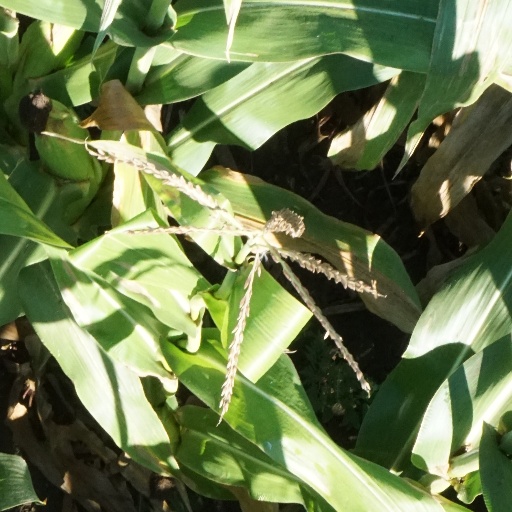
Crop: maize; corn